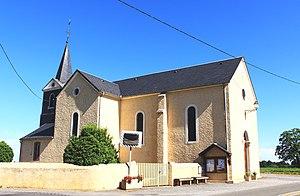
Église de la Nativité-de-la-Sainte-Vierge de Houeydets (Hautes-Pyrénées)
Houeydets est une commune française située dans le département des Hautes-Pyrénées, en région Occitanie.
La liste des églises des Hautes-Pyrénées recense de manière exhaustive les églises situées dans le département français des Hautes-Pyrénées.